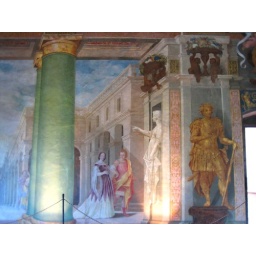
The walls were decorated by Arscagni who painted walls and ceilings completely with street scenes